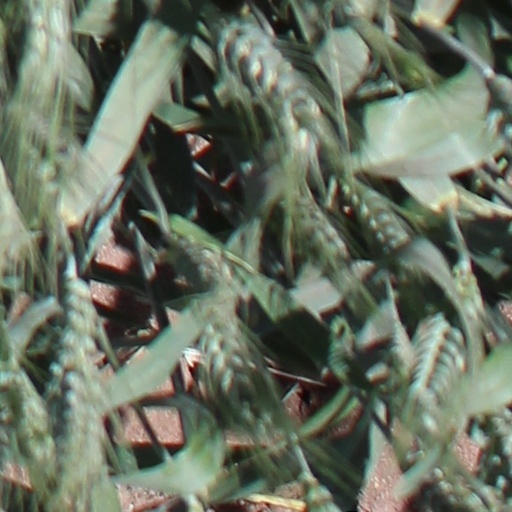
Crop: wheat